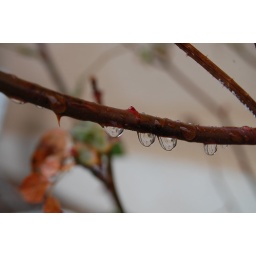
Practicing catching water drops in between rain storm.These are on my rose bush.